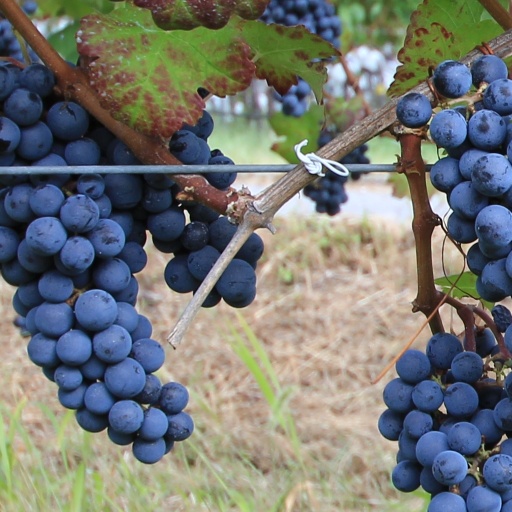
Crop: grape